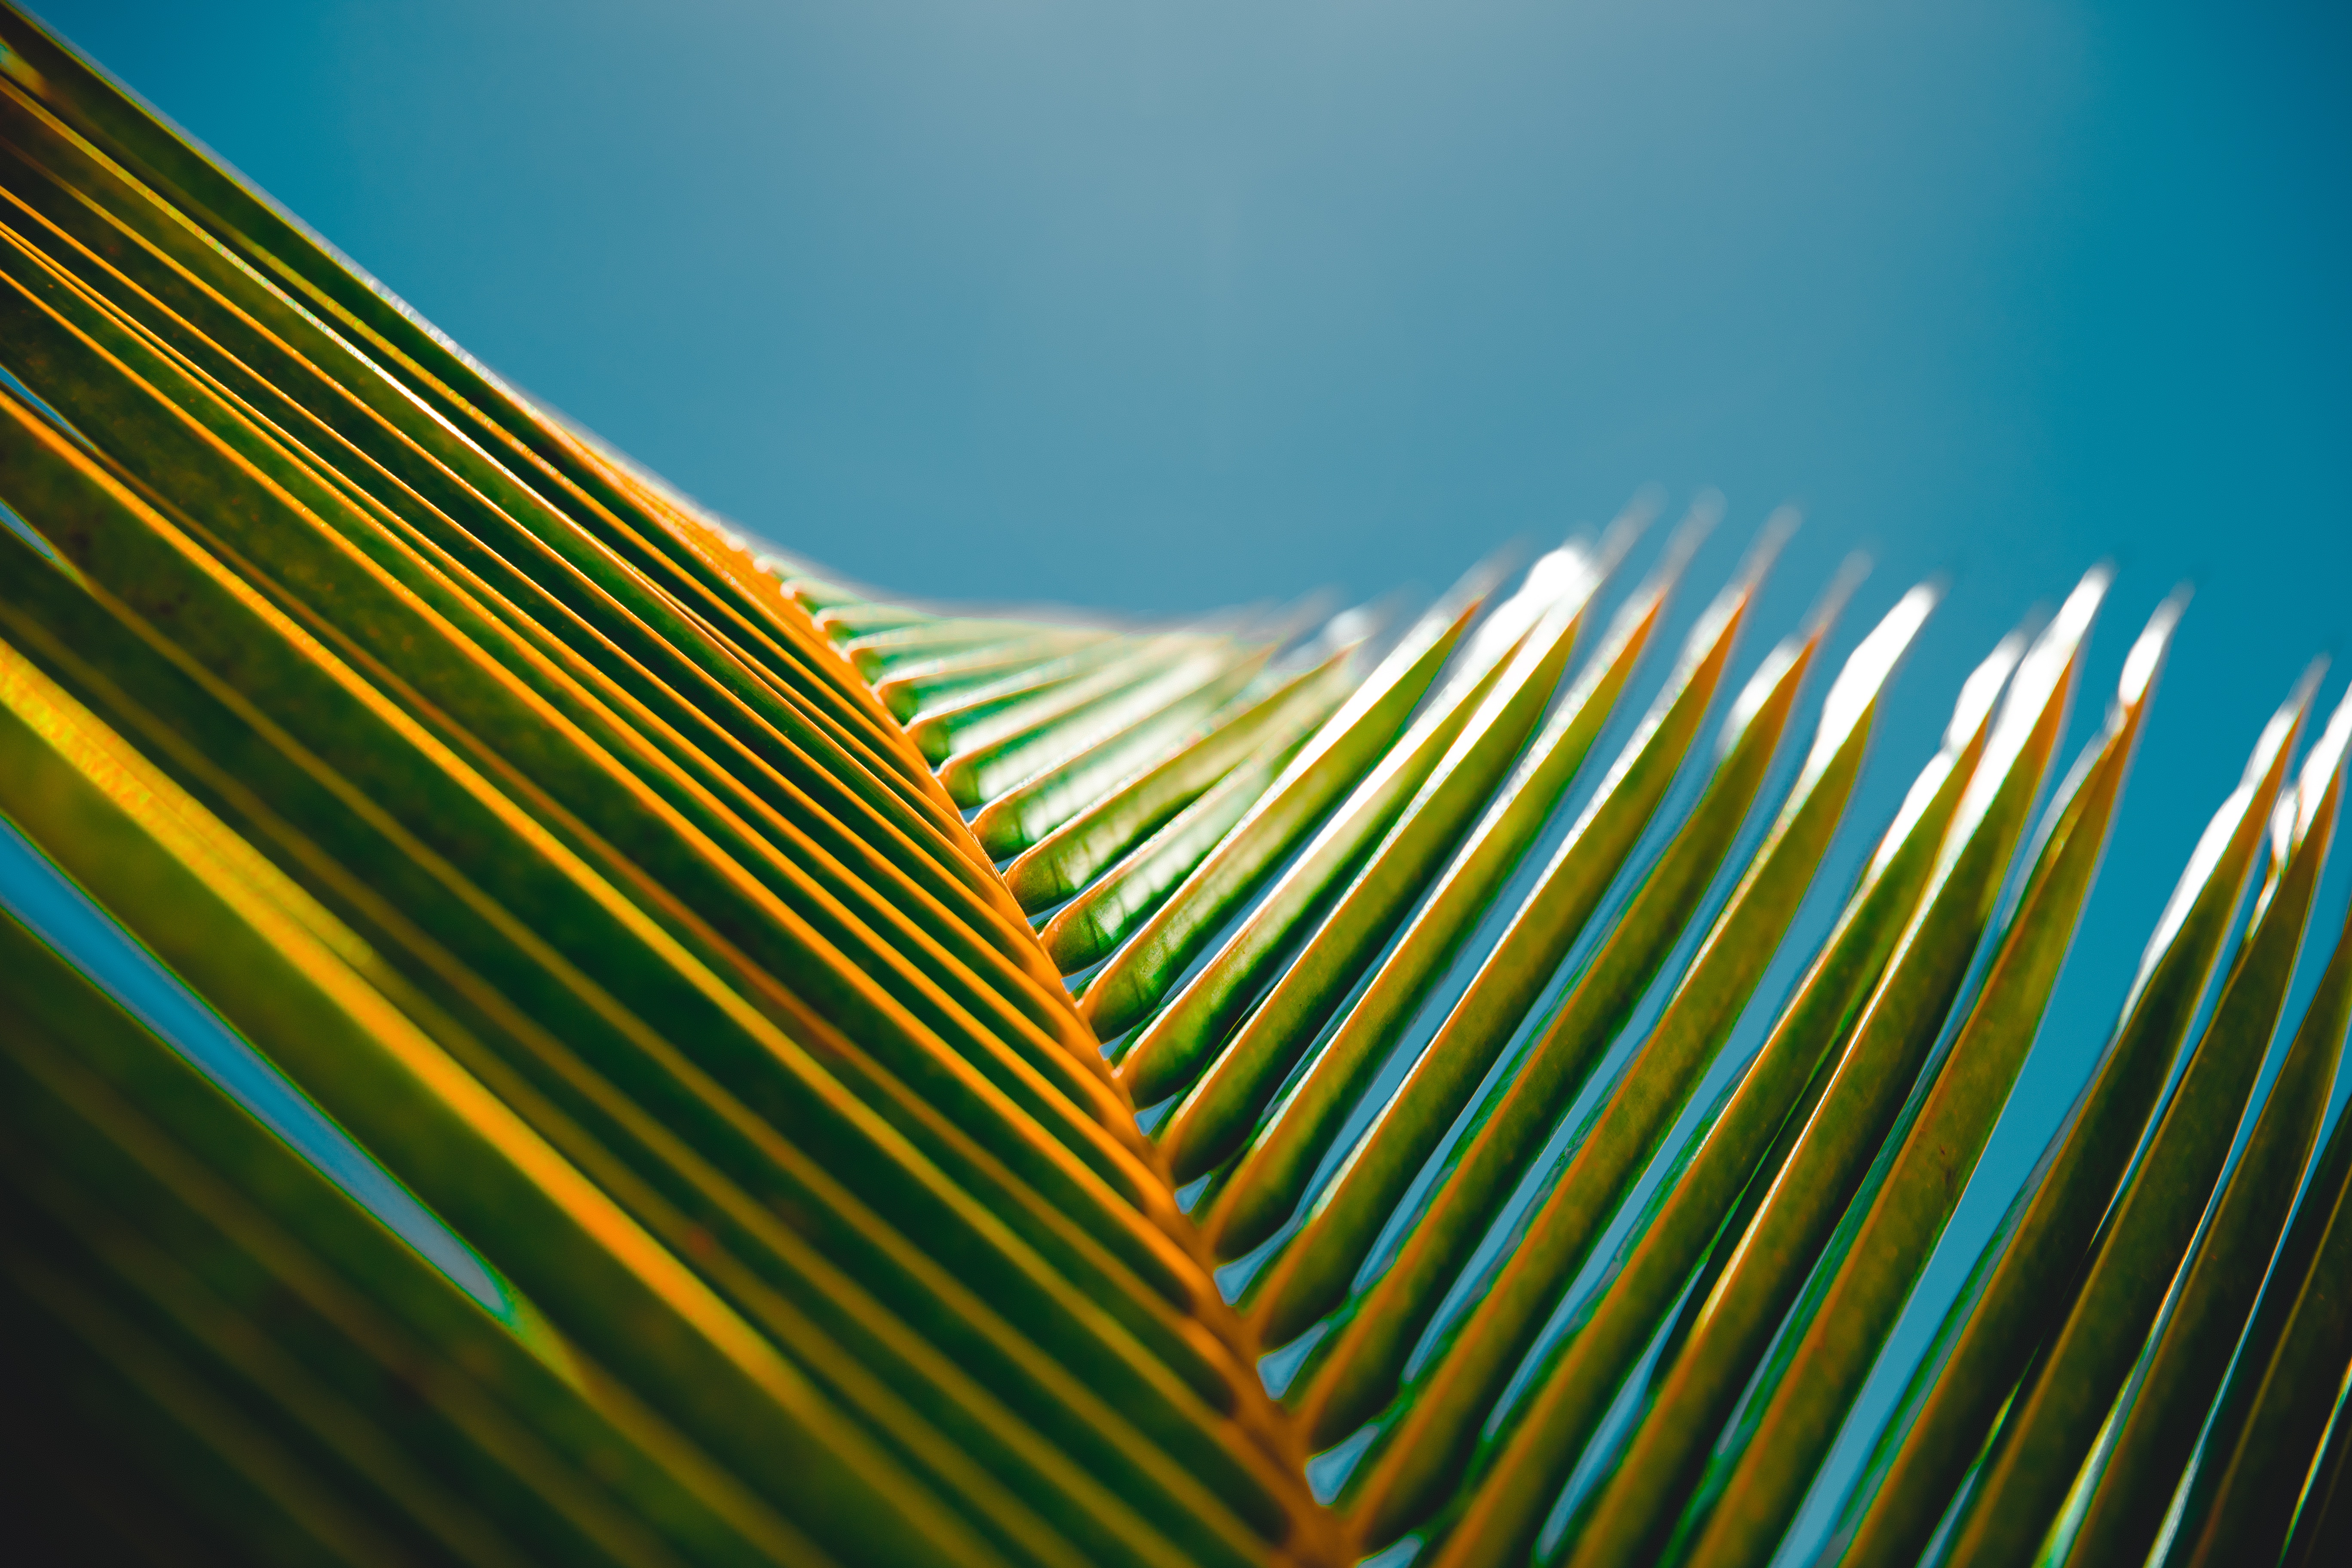
nature, color, sky, green, blue, yellow, leaf, close up, light, sunlight, macro photography, wave, line, atmosphere of earth, reflection, arecales, shape, computer wallpaper, skyscraper, wing, flower